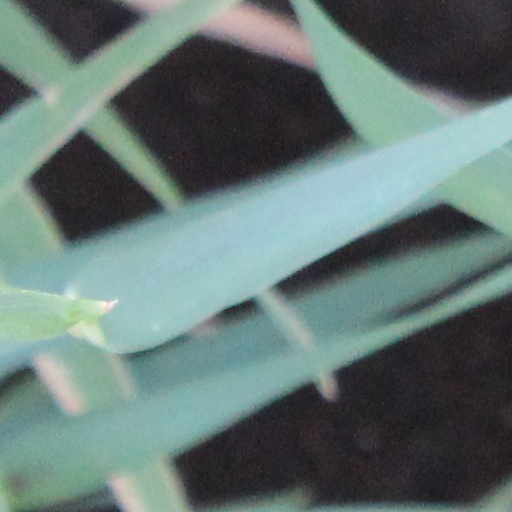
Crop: wheat